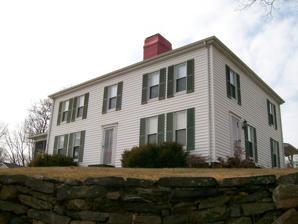
Building: Sawyer–Curtis House
Country: United States of America
Year built: 1798
Historic house in Ohio, United States United States historic place Sawyer–Curtis House U.S. National Register of Historic Places Front of the house Show map of Ohio Show map of the United States Location Off U.S. Route 50 in Little Hocking , Ohio Coordinates 39°15′39″N 81°41′47″W / 39.26083°N 81.69639°W / 39.26083; -81.69639 Area 1.8 acres (0.73 ha) Built 1798 NRHP reference No. 84002696 Added to NRHP October 18, 1984 The Sawyer–Curtis House is a historic residence in the community of Little Hocking in Washington County , Ohio , United States. Located along the Ohio River in southern Belpre Township below the city of Belpre , Little Hocking was settled shortly before 1800.  The earliest settler in the vicinity of Little Hocking was Nathaniel Sawyer, a native of Massachusetts who erected a New England –style of house there in 1798.  Now known as the Sawyer–Curtis House, it is believed to have been the first permanent structure to be erected anywhere in Belpre Township. Sawyer's house is a weatherboarded structure with a tin roof and a foundation of sandstone . Built around a frame of logs, it is constructed with a typical New England floor plan , with its most significant individual feature being a massive chimney at the center of the house. Besides serving as Sawyer's home, the house has served a range of purposes over the past two centuries.  Among the other individuals who have lived there is its other namesake, Horace Curtis, who was one of the leading members of Washington County society in his day. Its uses have not been restricted to residential purposes: it has also been used as a post office and as a store, although it is currently used as a residence. In 1984, the house was listed on the National Register of Historic Places , along with one related building; it qualified for this designation because of its historically significant architecture and its place as the home of one of the area's leading citizens. References